Construction of the Lackawanna Cut-Off

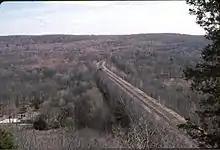
Eastbound view of Lubber Run Fill, spring 1990. Lake Lackawanna is just out of view to the right.

Section 2 was awarded to Waltz & Reece Construction Co., and consisted of miles 48.2–50.2, running from a cut west of the CR 605 bridge to Lake Lackawanna, a borrow pit created to build the section. Its major features include: